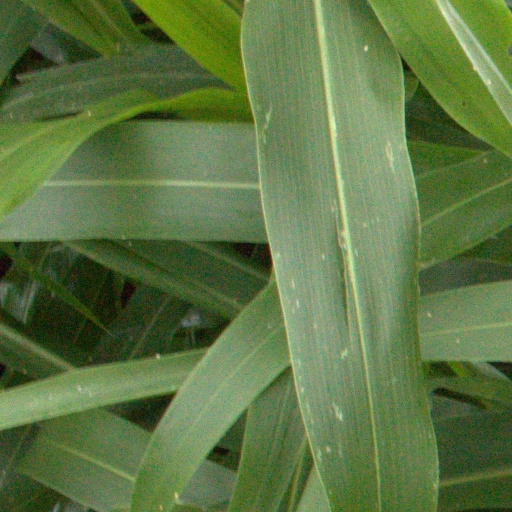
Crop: sorghum